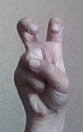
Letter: toot